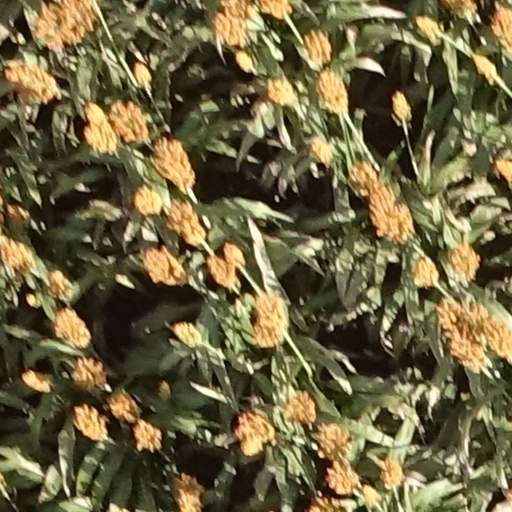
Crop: sorghum